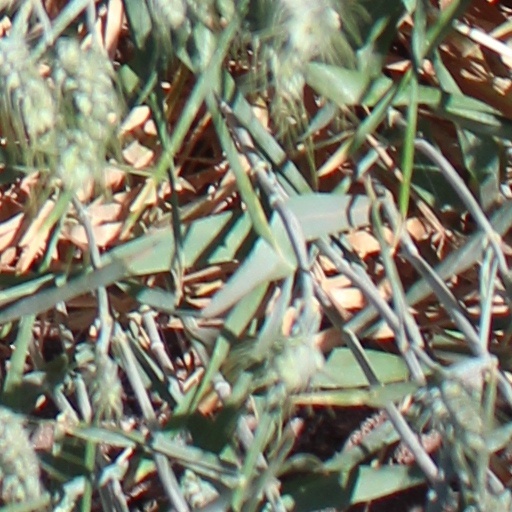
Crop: wheat